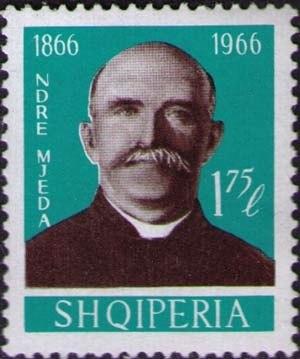
Ndre Mjeda, né le 2 novembre 1866 à Shkodër et y décédé le 1ᵉʳ aout 1937, est un prêtre catholique albanais, écrivain et poète de renom.
La famille Mjeda est une famille noble albanaise originaire de Mjedë en Albanie.